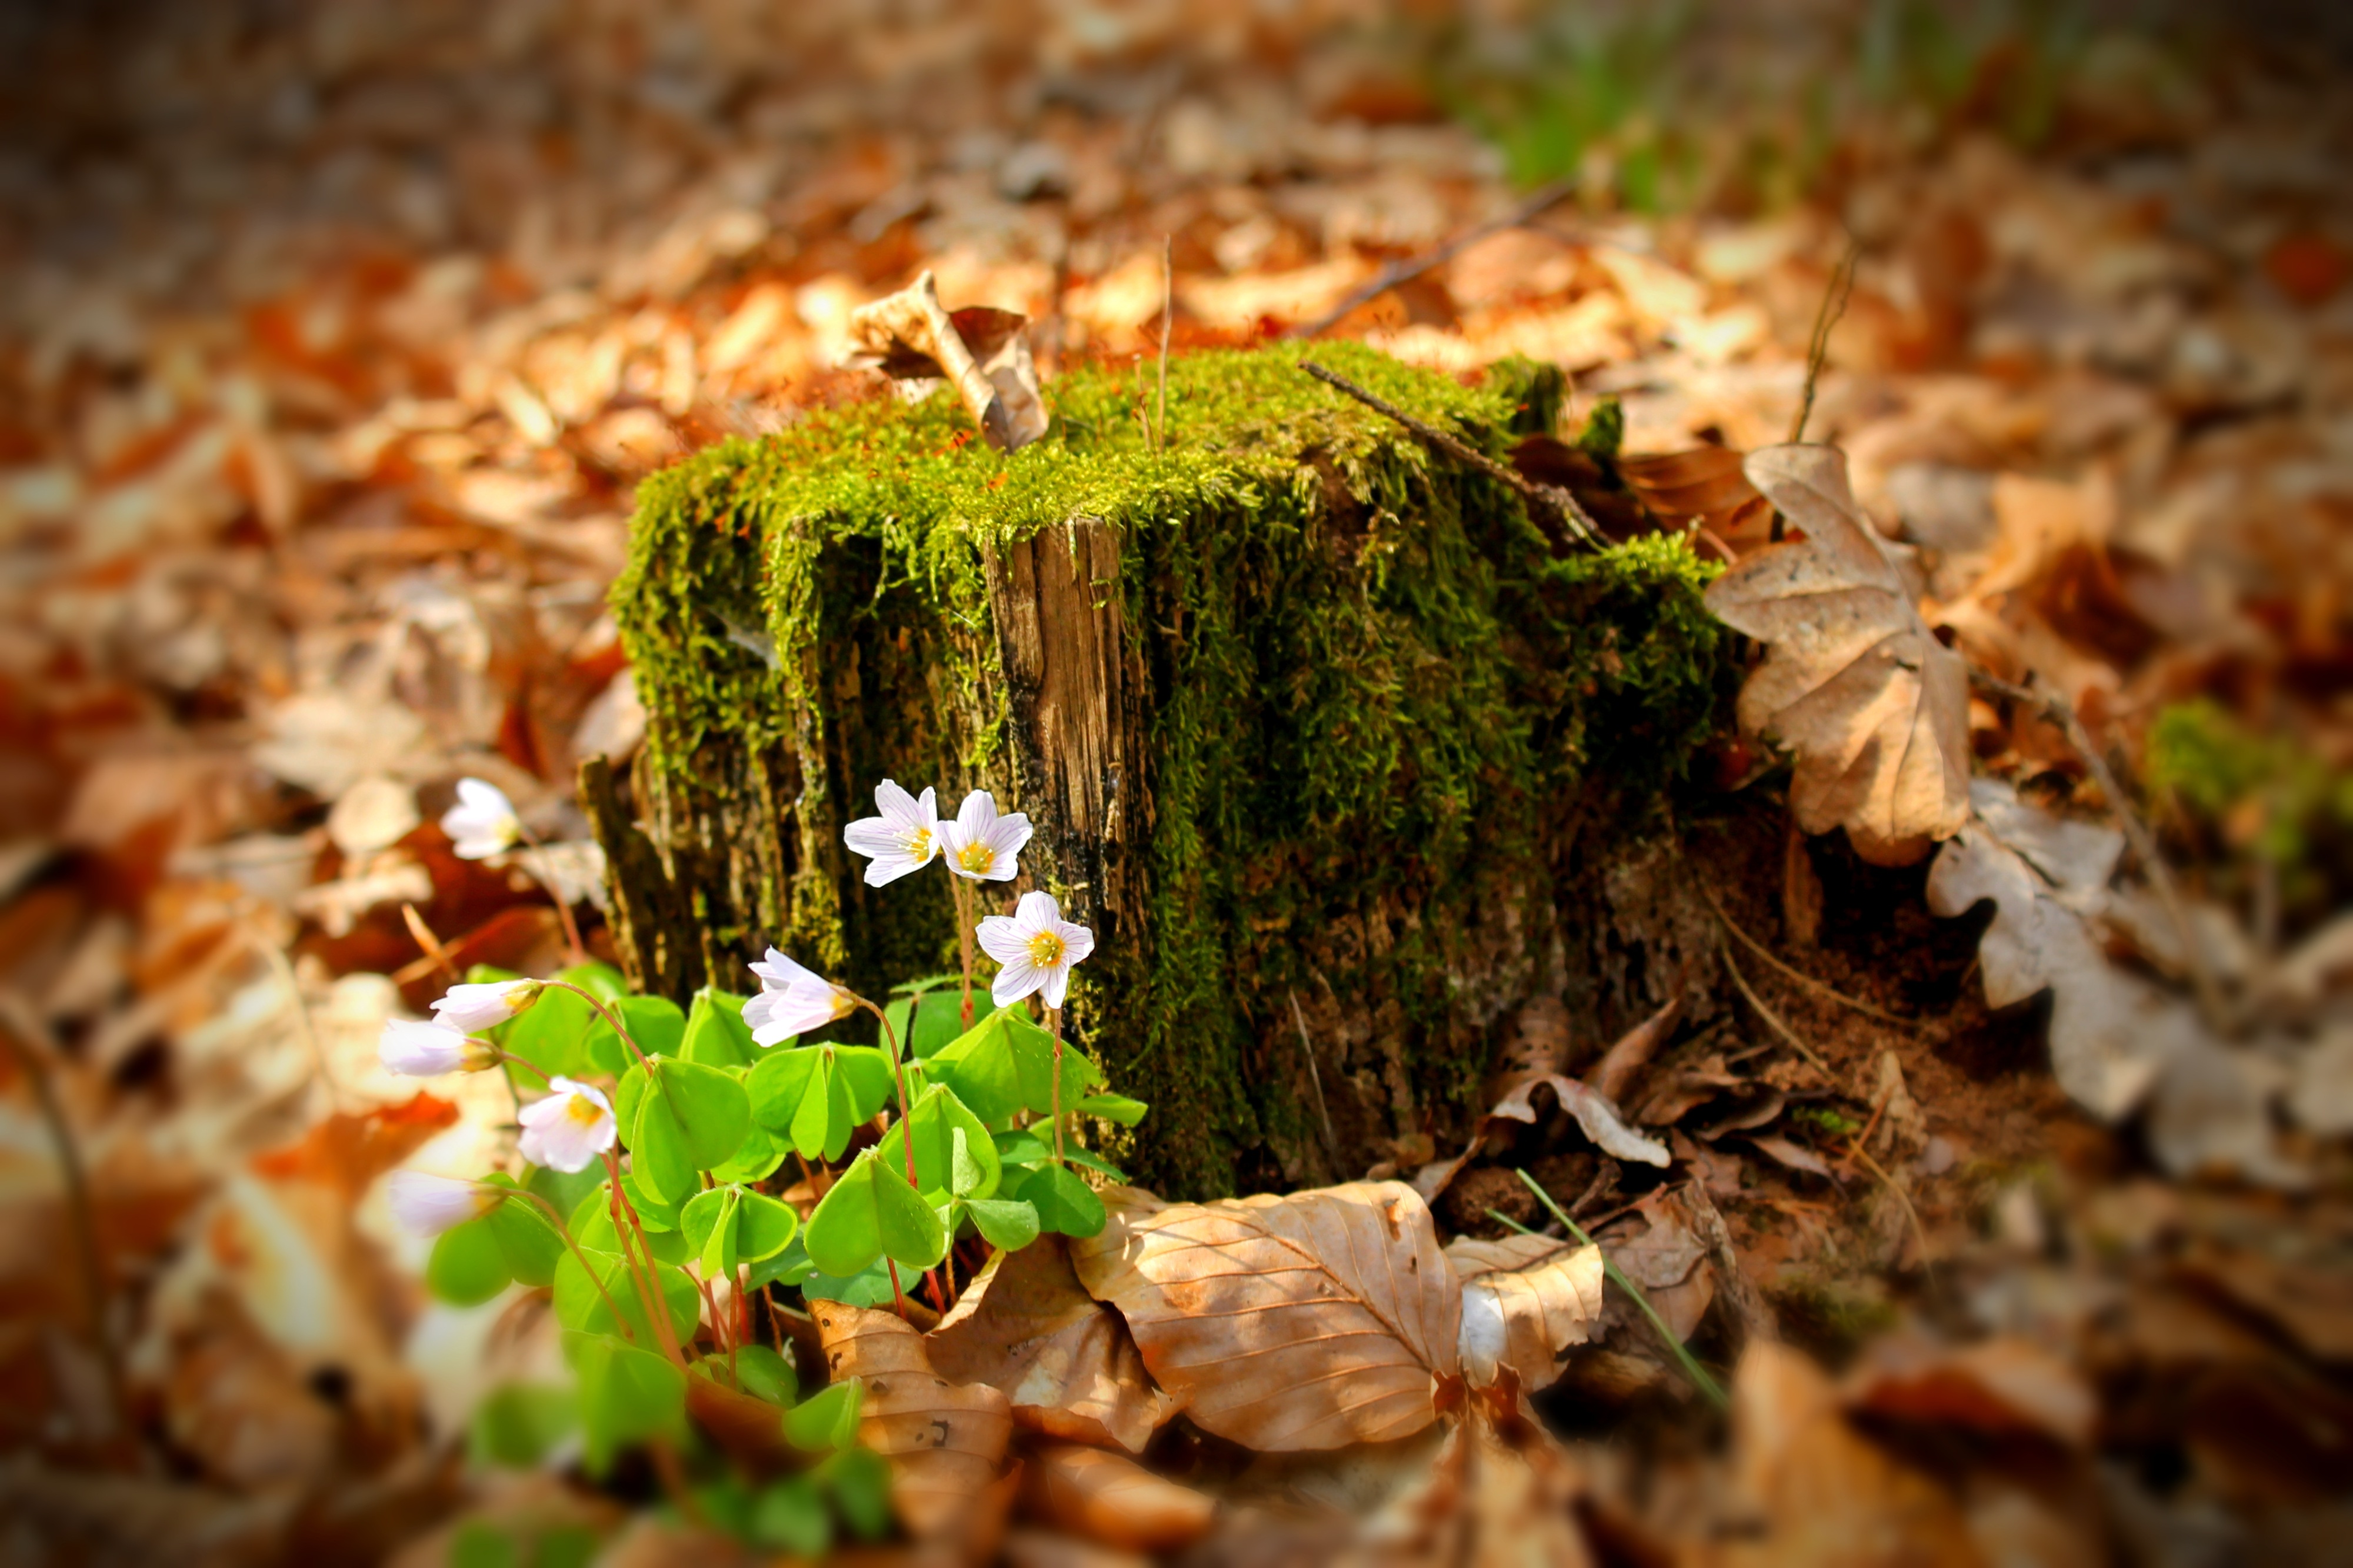
tree, nature, forest, grass, plant, leaf, flower, bloom, moss, log, green, autumn, romantic, soil, botany, flora, season, flowers, excursion, fungus, woodland, felled trees, macro photography, avar, felling, forest flower, non vascular land plant